Swift Creek Reservoir

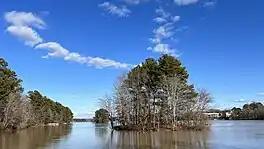
Swift Creek Reservoir as viewed from the Hull Street Road entrance to Woodlake.

The Swift Creek Reservoir is a , , man made lake in Chesterfield County, Virginia. It is deep at the channel and deep on average. It provides 20 percent of the county's water supply, and has a watershed area of . It is fed by eight tributary creeks: Little Tomahawk Creek, Tomahawk Creek, Swift Creek, Otterdale Creek, Deep Creek, West Branch, Dry Creek, and Fuqua Creek. The reservoir provides drinking water and a recreational area to Chesterfield residents. There is no public access to the reservoir. Access from Sunday Park is limited to residents of the Brandermill community, in addition to various private docks and launches found throughout the Brandermill and Woodlake communities.